Describe the emotion expressed in this image:  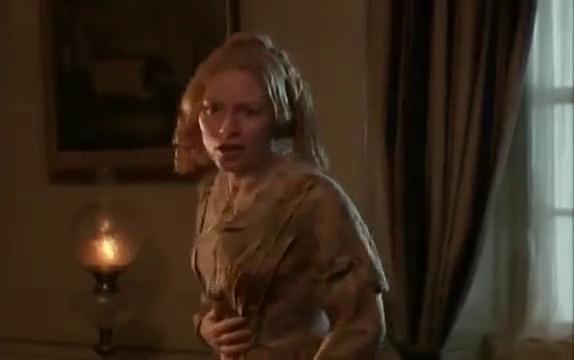
This person displays Pain, valence and arousal with low intensity.